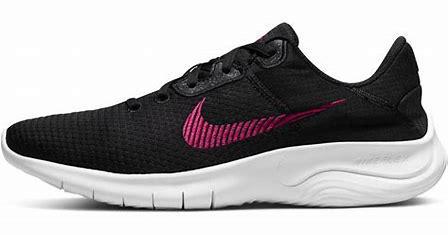
Brand: Nike
Model: Flex Experience Run 11 Next Nature